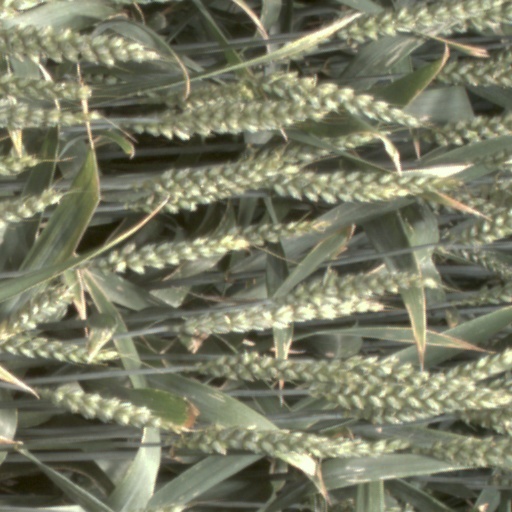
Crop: wheat